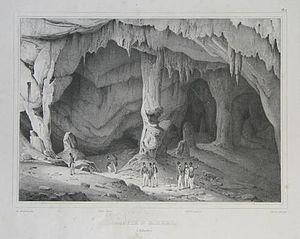
Grotte St. Michel. de Sainson pinx. Arnout lith. 1830